Eoin Doyle

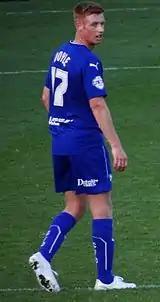
Doyle playing for Chesterfield in 2014

Following his agreement to sign for Chesterfield in April 2013, Doyle formally signed for the club on 31 May. Doyle said that the presence of manager Paul Cook, who had worked with him at Sligo Rovers, was an important factor in his decision to join Chesterfield.